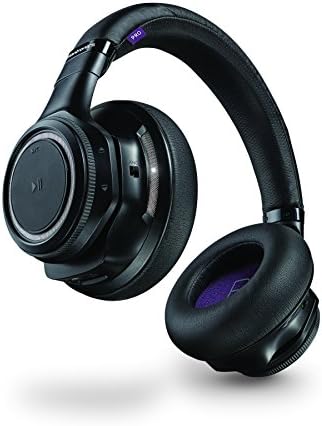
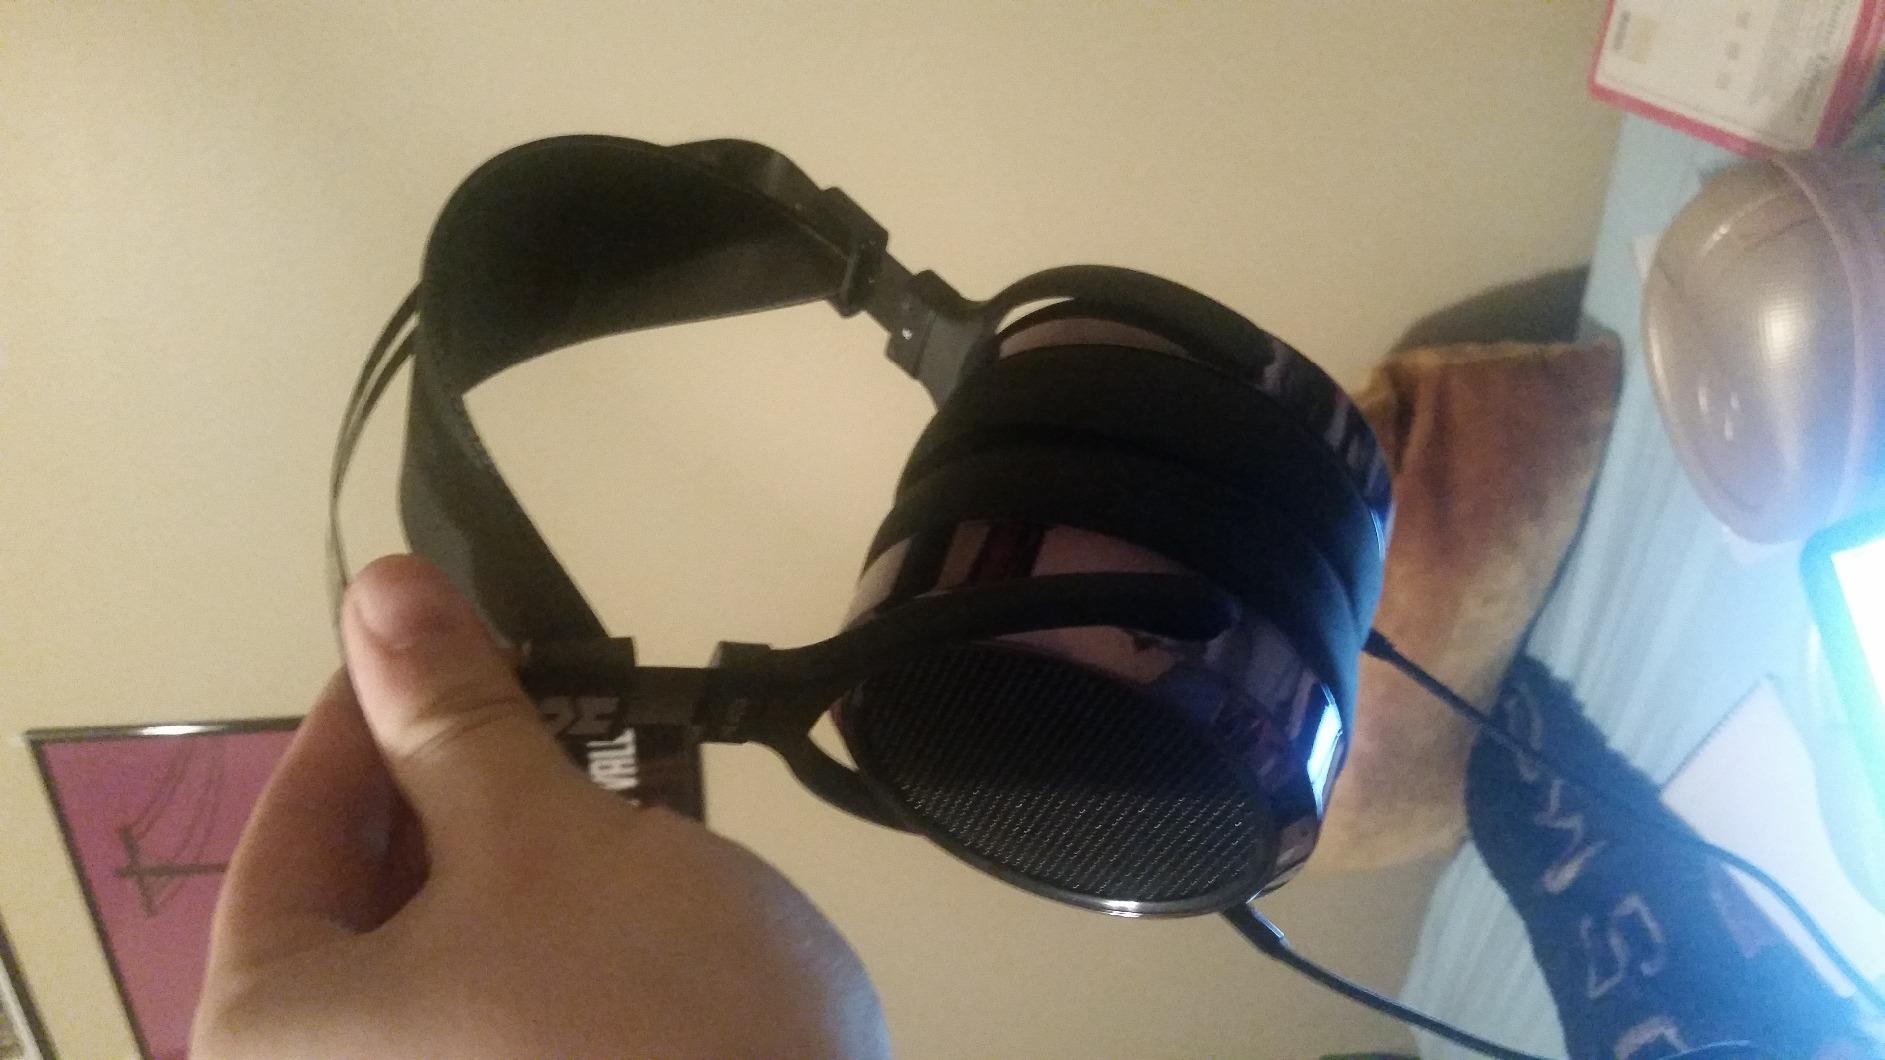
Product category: headphones
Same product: no